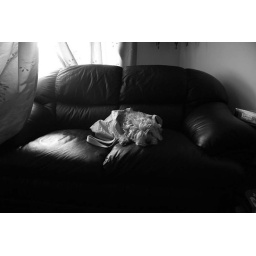
Bailey in black and white